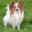
Label: dog